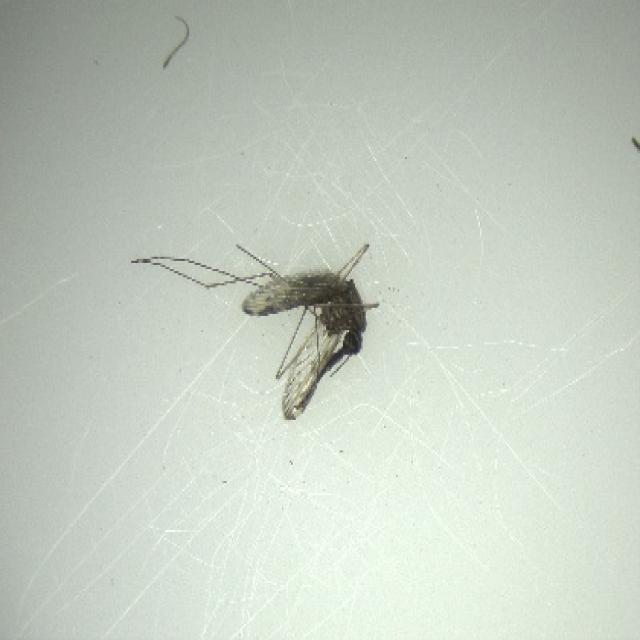
Species: anopheles_sinensis